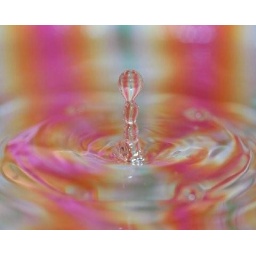
Water drops taken in the kitchen sink with a Nikon D70, macro 60mm lens.